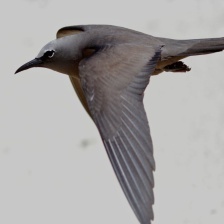
Species: BROWN NOODY
Scientific name: ANOUS STOLIDUS